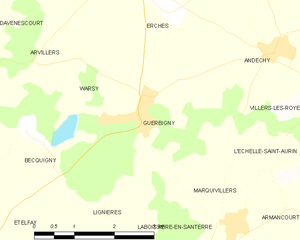
Carte des communes françaises Guerbigny